Kathleen M. Butler

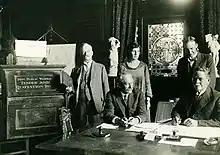
Opening of Tenders for the Sydney Harbour Bridge, 1924

In Bradfield's absence, Butler managed the complex correspondence with the international companies tendering for the project in 1922. She was present at all interviews with the tenderers, and was present at the meeting to open the tenders at noon on 16 January 1924 and when the contract was signed on 24 March. Butler was named in the photograph which appeared widely in the press, alongside T. B. Cooper (Under-Secretary for Works), R. T. Ball (Minister for Works and Railways), Bradfield and a Mr Swift (private secretary to the Minister for Works).